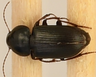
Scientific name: Discoderus parallelus
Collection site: Central Plains Experimental Range NEON (CPER), plot CPER_008